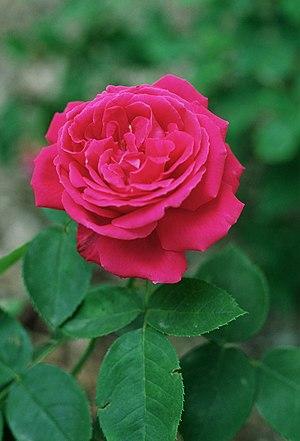
La maison Dickson Nurseries est une pépinière de roses familiale à l'origine de nombreux cultivars de rosier. Elle se trouve en Irlande du Nord à Newtownards.